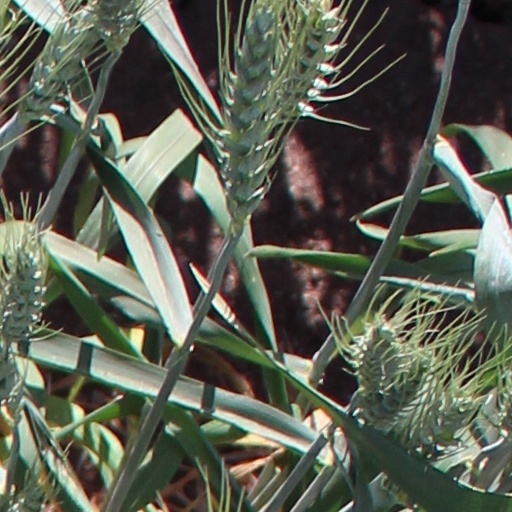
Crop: wheat